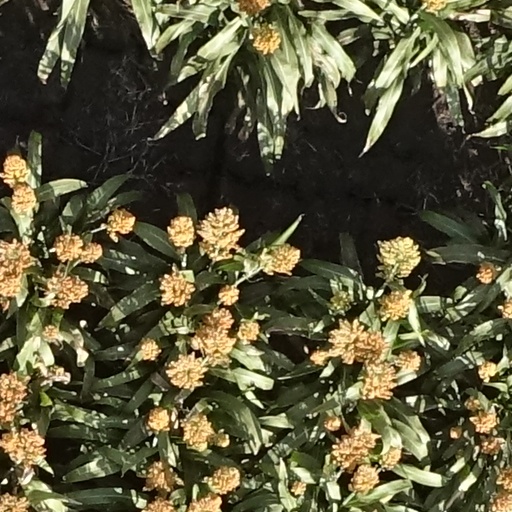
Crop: sorghum